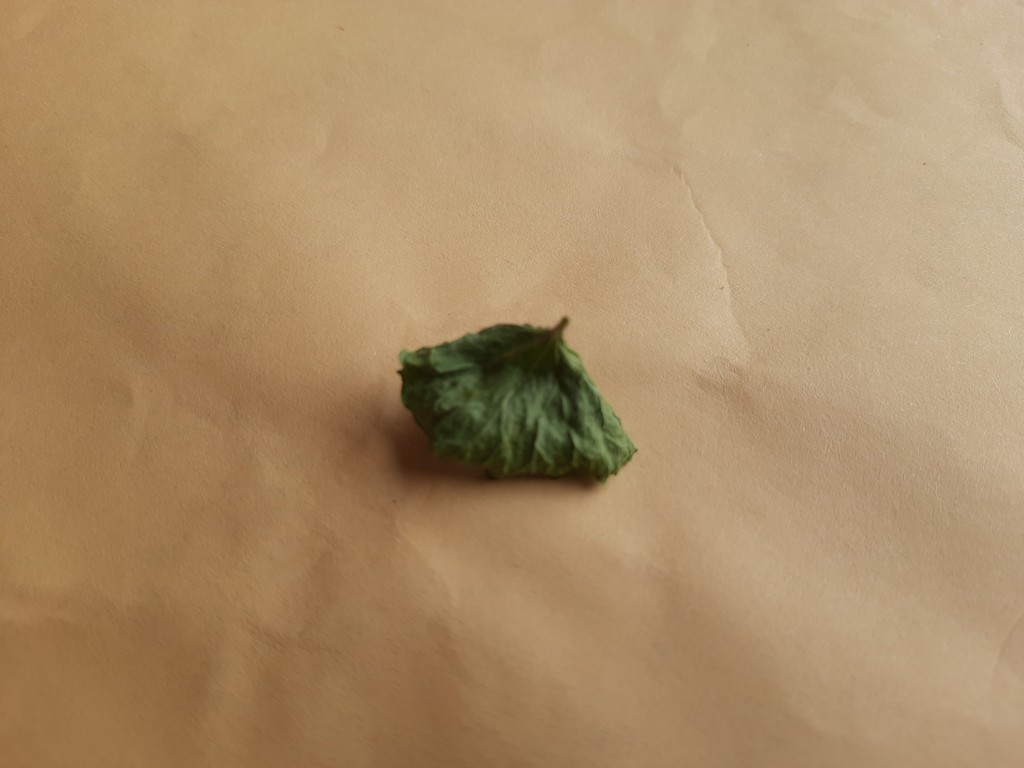
Label: Dried